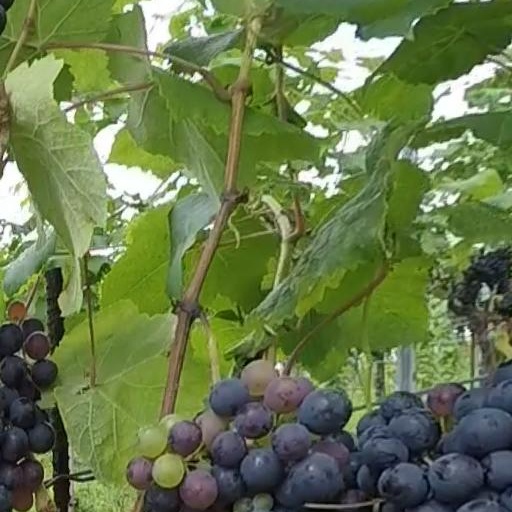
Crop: grape